Harishankar Temple

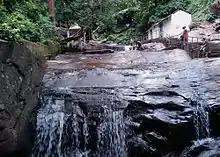
a stream at Harishankar Temple

The deity of Harisankar was discovered by a Chauhan dynasty king of Patna kingdom of Odisha, during the 14th century. From that time, the deity has been worshipped. A dancing Ganesha image has been found, which can be traced to the early 12th century. The temple was constructed by the order of then queen Durlabha Devi of Maharaja Vaijjal Dev Chauhan.